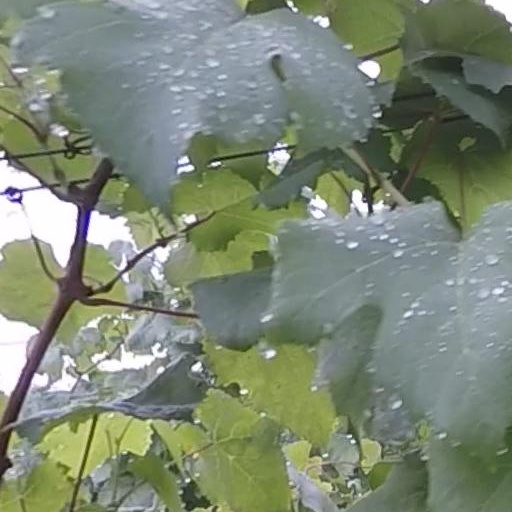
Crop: grape